Switzerland national under-21 football team

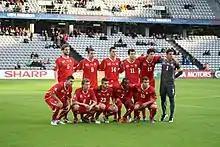
Switzerland national under-21 football team at the 2011 UEFA European Under-21 Championship

The Switzerland national under-21 football team is the national under-21 football team of Switzerland and is controlled by the Swiss Football Association. The team competes in the UEFA European Under-21 Championship, which is held every two years.